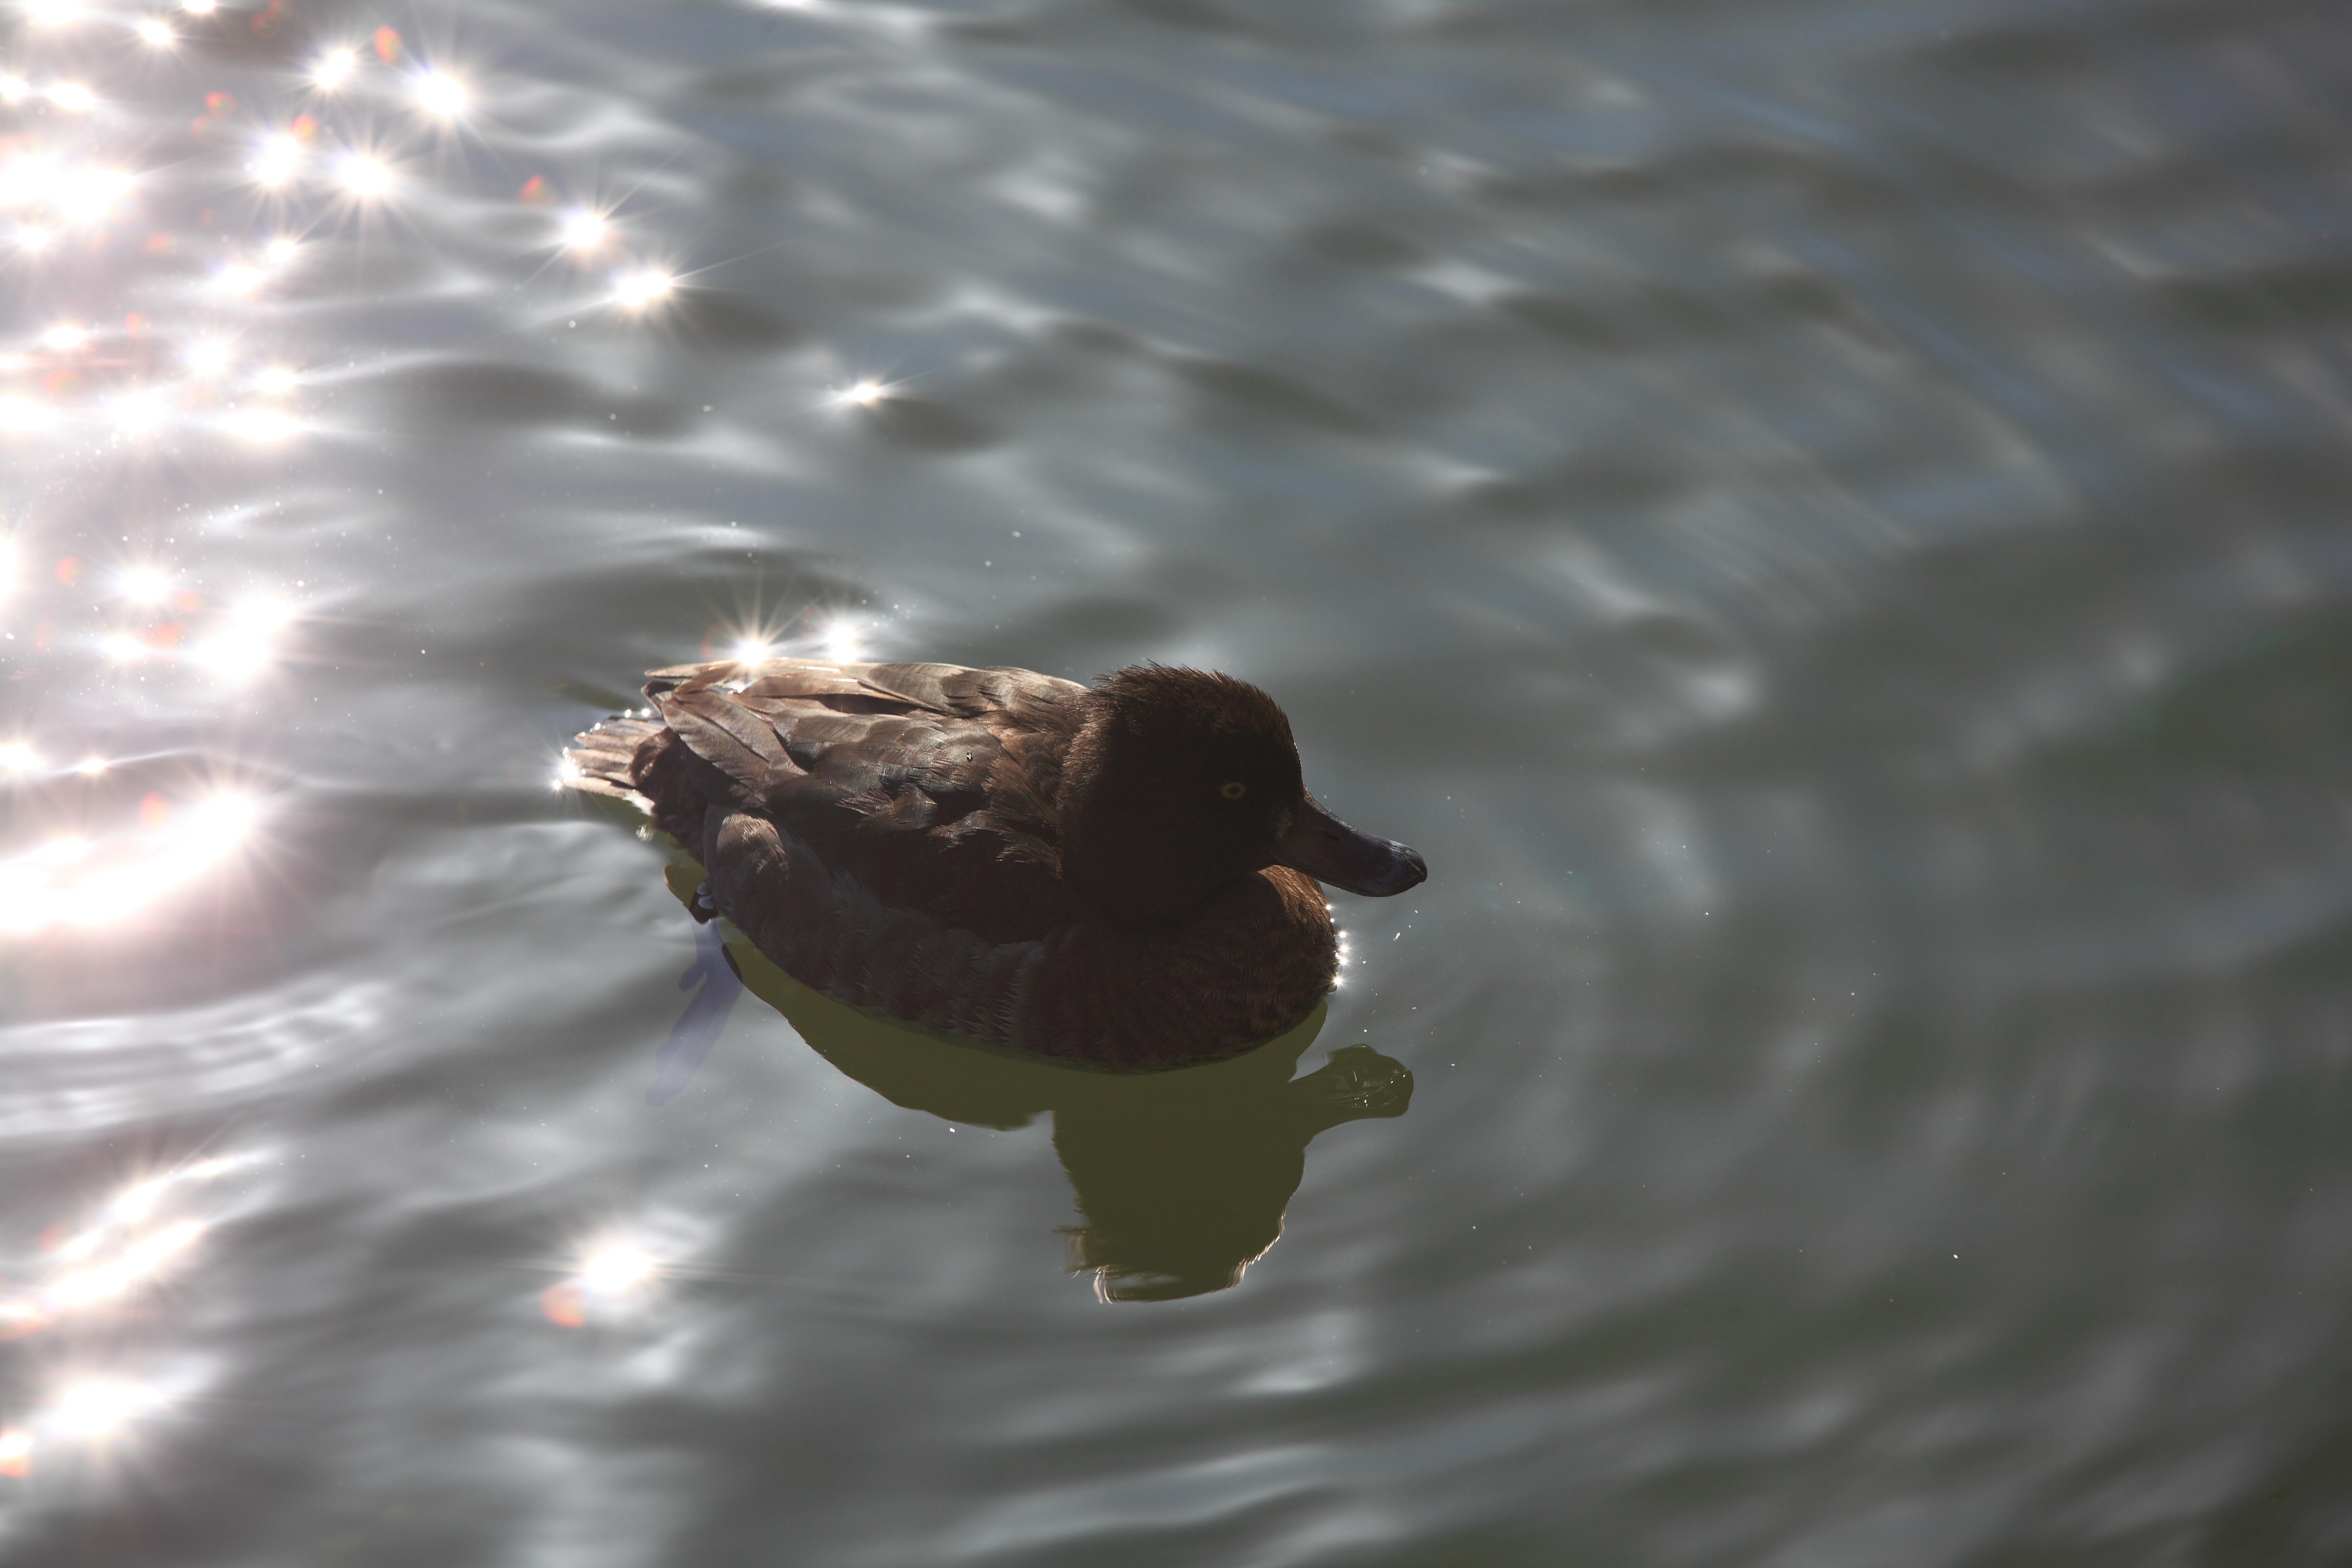
water, nature, bird, wing, wildlife, reflection, high, beak, fauna, close up, duck, vertebrate, 5d, hires, waterfowl, markii, water bird, hi, res, resolution, perching bird, ducks geese and swans